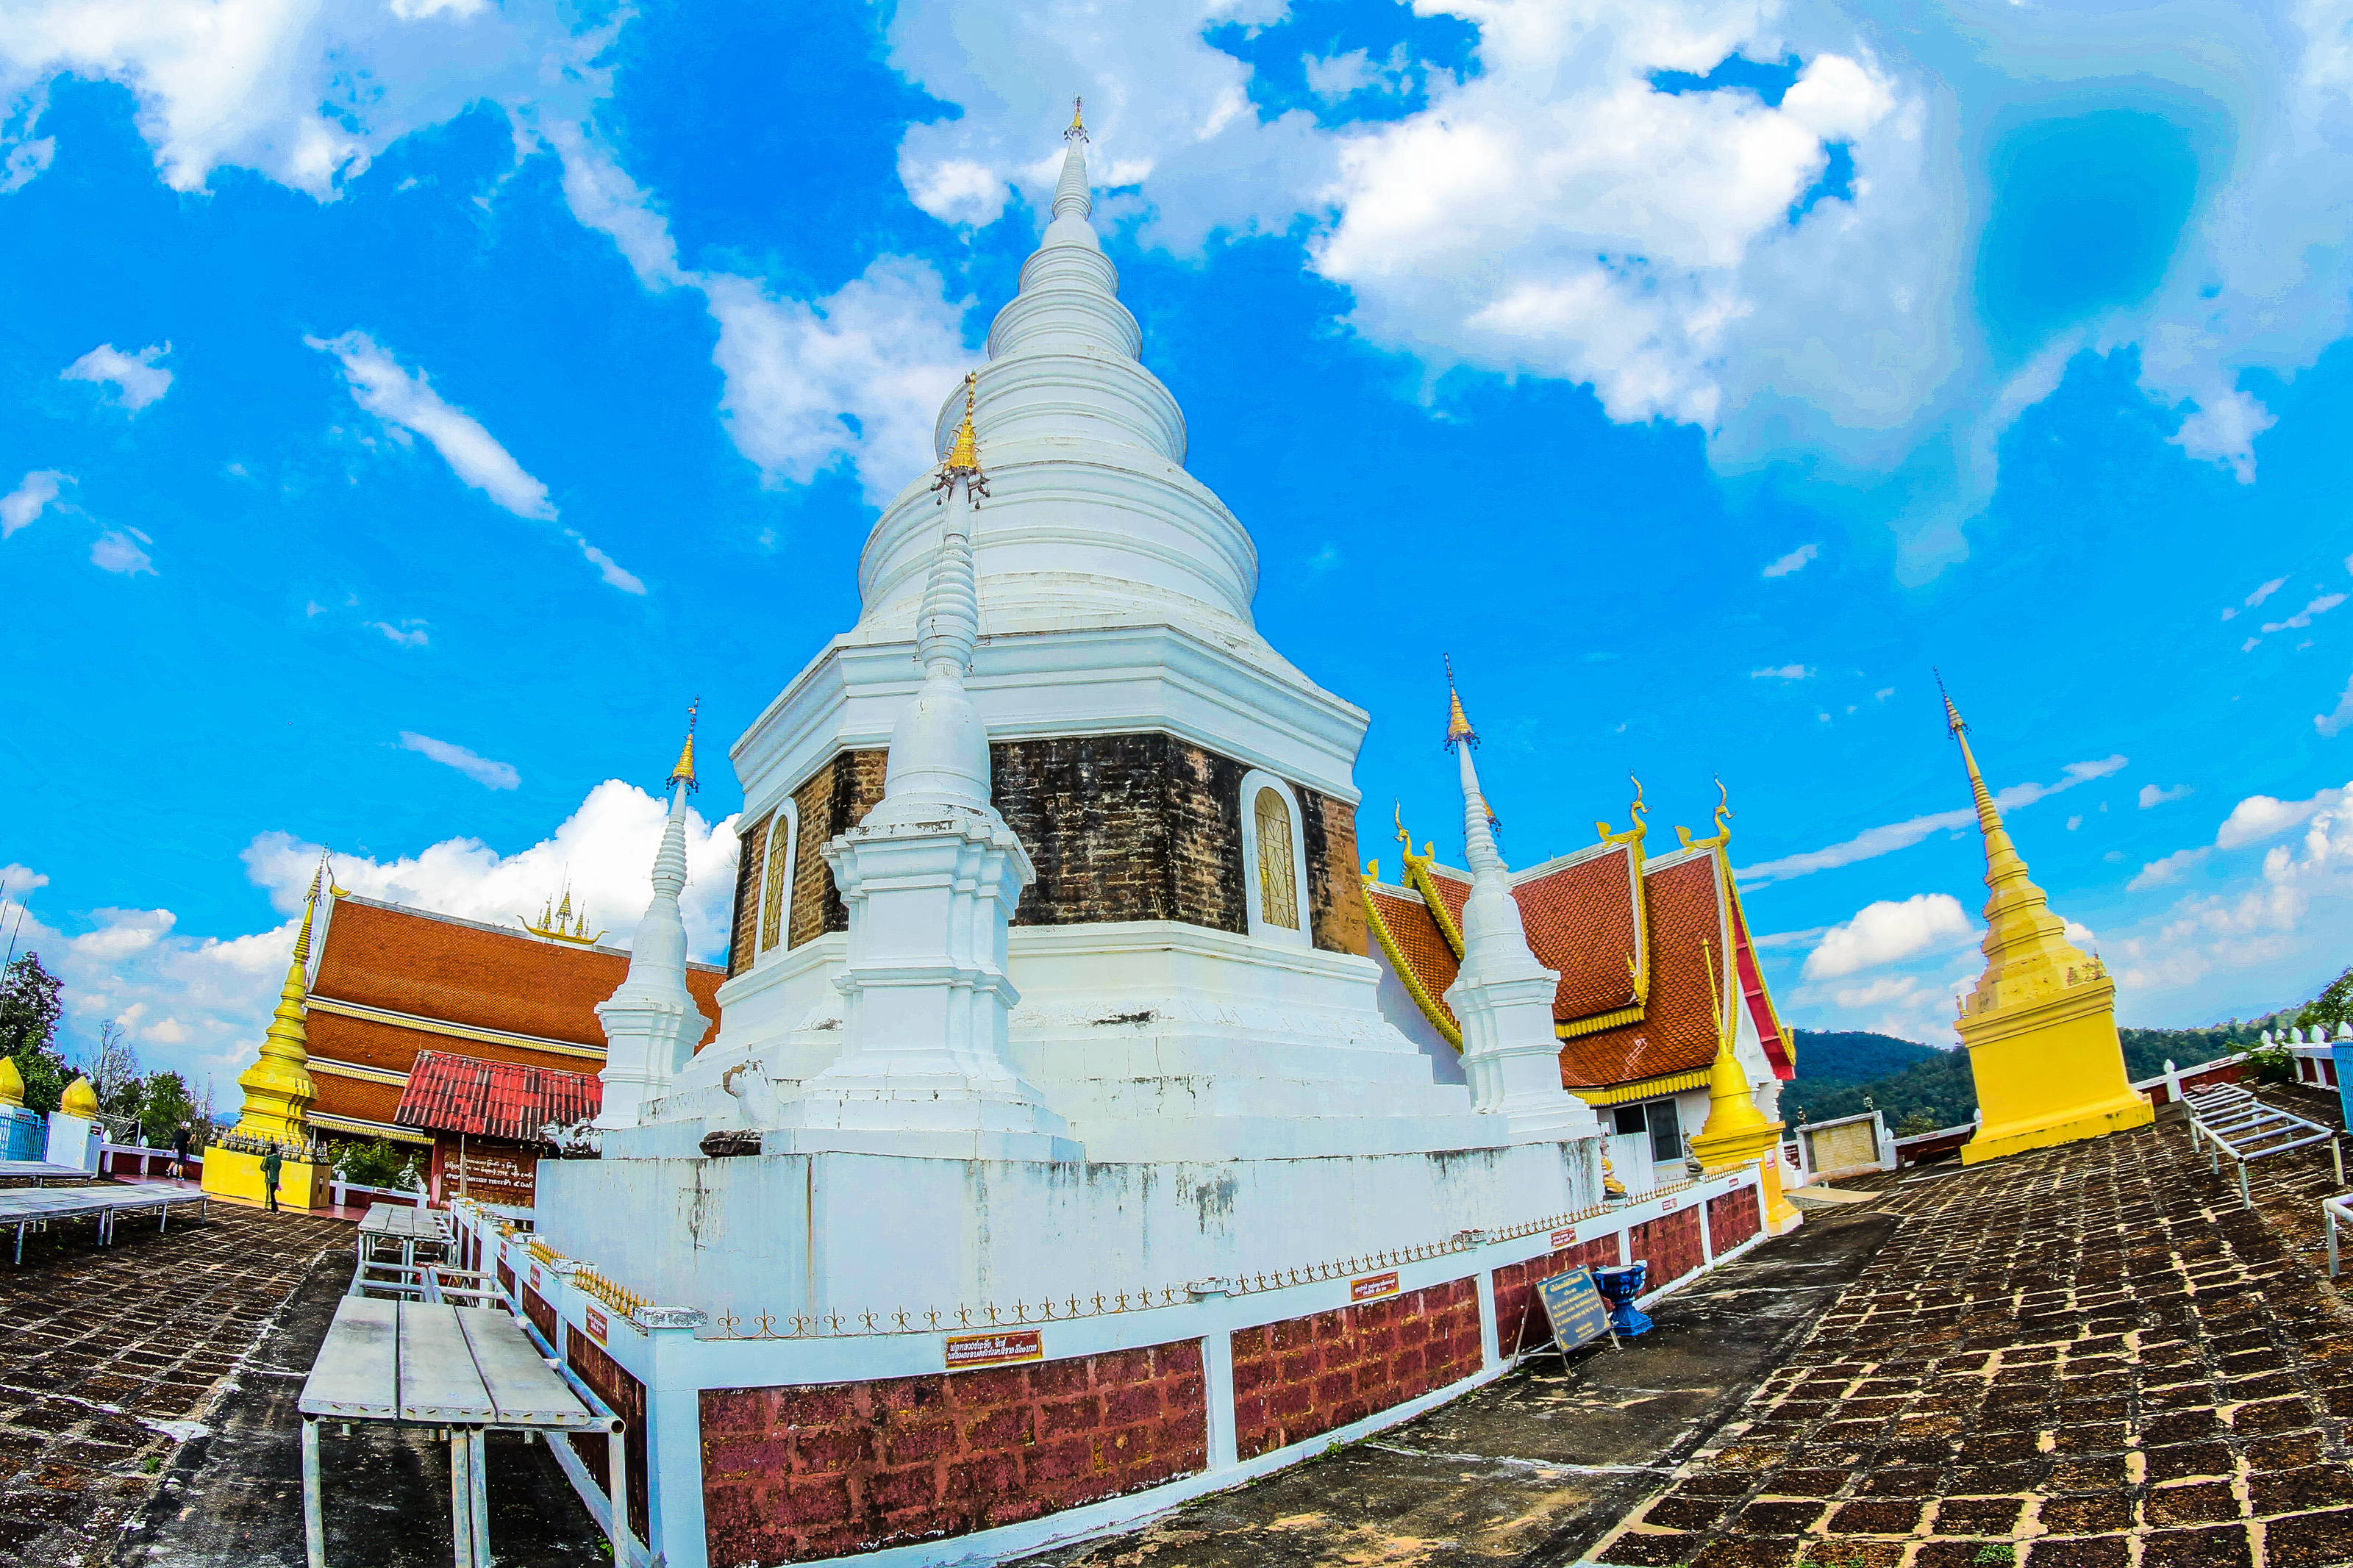
thailand, traditional, temple, asia, wat, ancient, famous, culture, buddha, religion, architecture, old, travel, gold, pagoda, buddhism, art, thai, asian, background, tourism, beautiful, sky, building, lamphun, statue, place, buddhist, tourist, religious, place of worship, landmark, stupa, cloud, historic site, photography, world, hindu temple, tourist attraction, vacation, monastery, shrine, steeple, city, unesco world heritage site, tower, spire